2007–08 Arsenal F.C. season

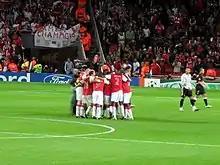
Arsenal players celebrating their win against Sevilla in September 2007.

The club were drawn in Group H, along with UEFA Cup holders Sevilla, Slavia Prague of the Czech Republic and Romania's Steaua București. Arsenal started their campaign in good stead, beating Sevilla 3–0 and followed the result with a 1–0 victory against Steaua București. Against Slavia Prague at the Emirates, Arsenal equalled their best ever victory in a European competition, scoring seven goals. Walcott, who scored his first two goals of the season in the match, earned the praise of manager Wenger: "Once Theo scored his first, you saw him much more. When they opened up the space, you could see his runs and pace, and the fact he is clinical in front of goal." Qualification into the knockout stages was ensured with a draw away to Slavia Prague on 7 November 2007. Defeat against Sevilla at the Ramón Sánchez Pizjuán Stadium was Arsenal's first loss since April 2007, ending a run of 28 matches undefeated in all competitions. The result moved them down into second place, and in spite of winning their final group match against Steaua at home, Arsenal ended two points behind group winners Sevilla.